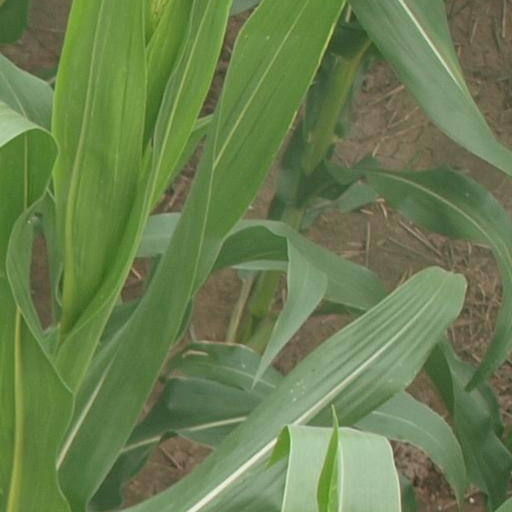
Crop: maize; corn